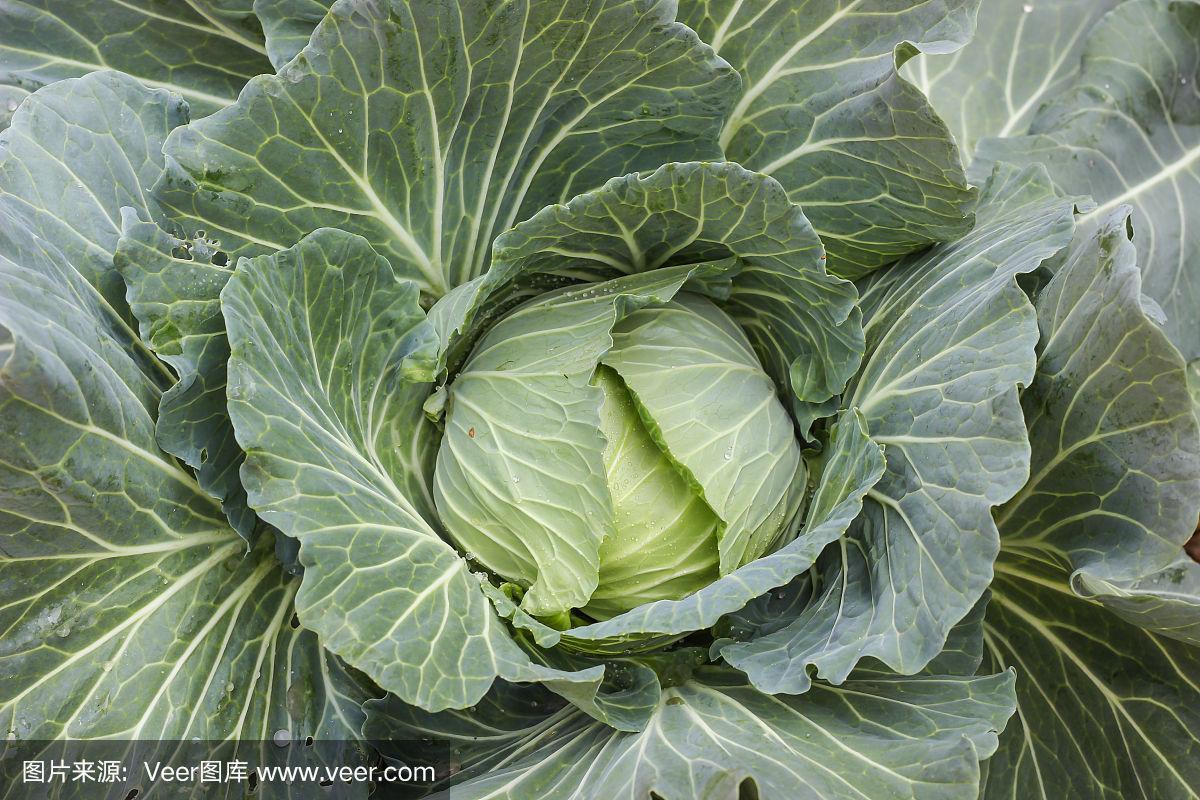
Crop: unknown
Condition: cabbage